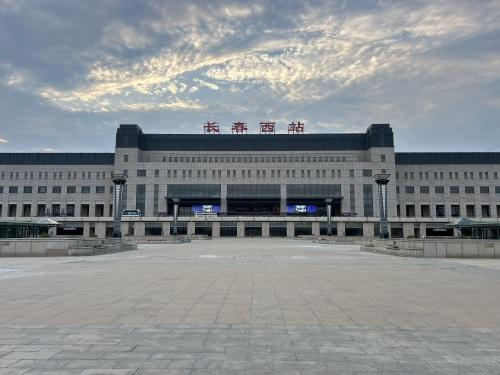
地标名称：长春西站
所在城市：长春市·绿园区